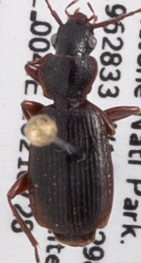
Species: Cymindis cribricollis
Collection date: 2021-07-28
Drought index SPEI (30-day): -0.688
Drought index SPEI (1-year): -1.69
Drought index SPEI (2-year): -0.638